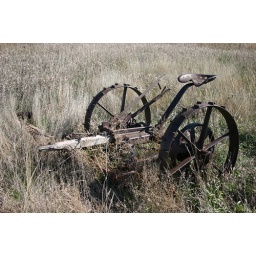
Old Machinery out in the field between the old house and Lance's